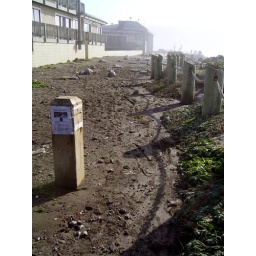
Once upon a time, there was a sidewalk here. (And somewhere under the sand and mud, it's probably still there.)